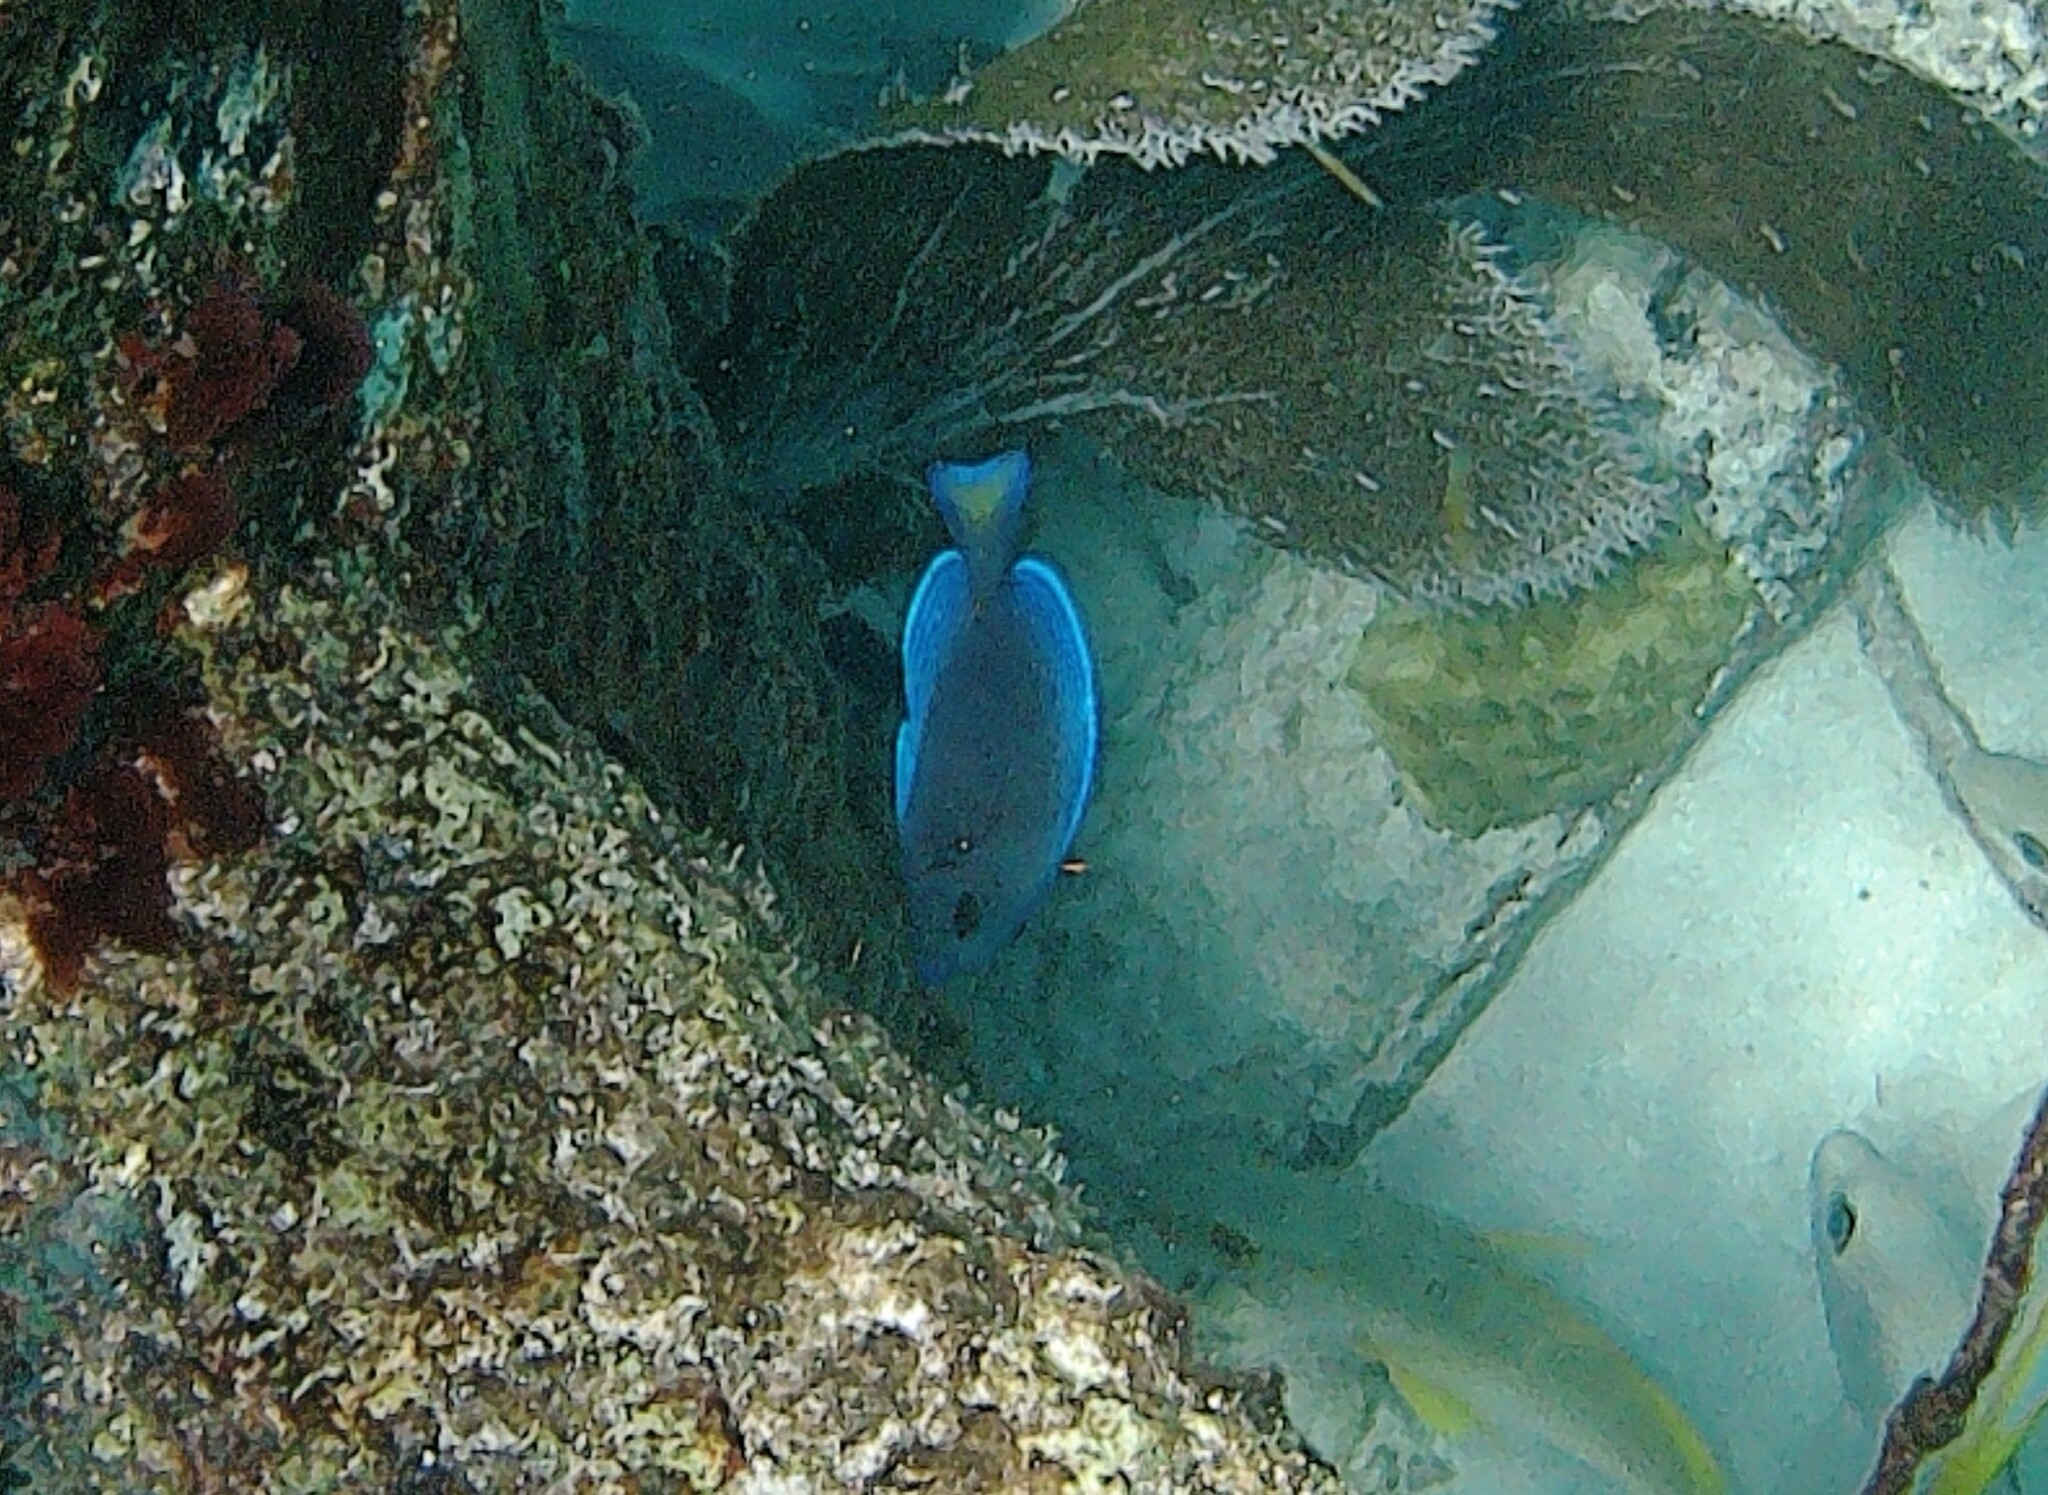
Acanthurus coeruleus (Atlantic Blue Tang)